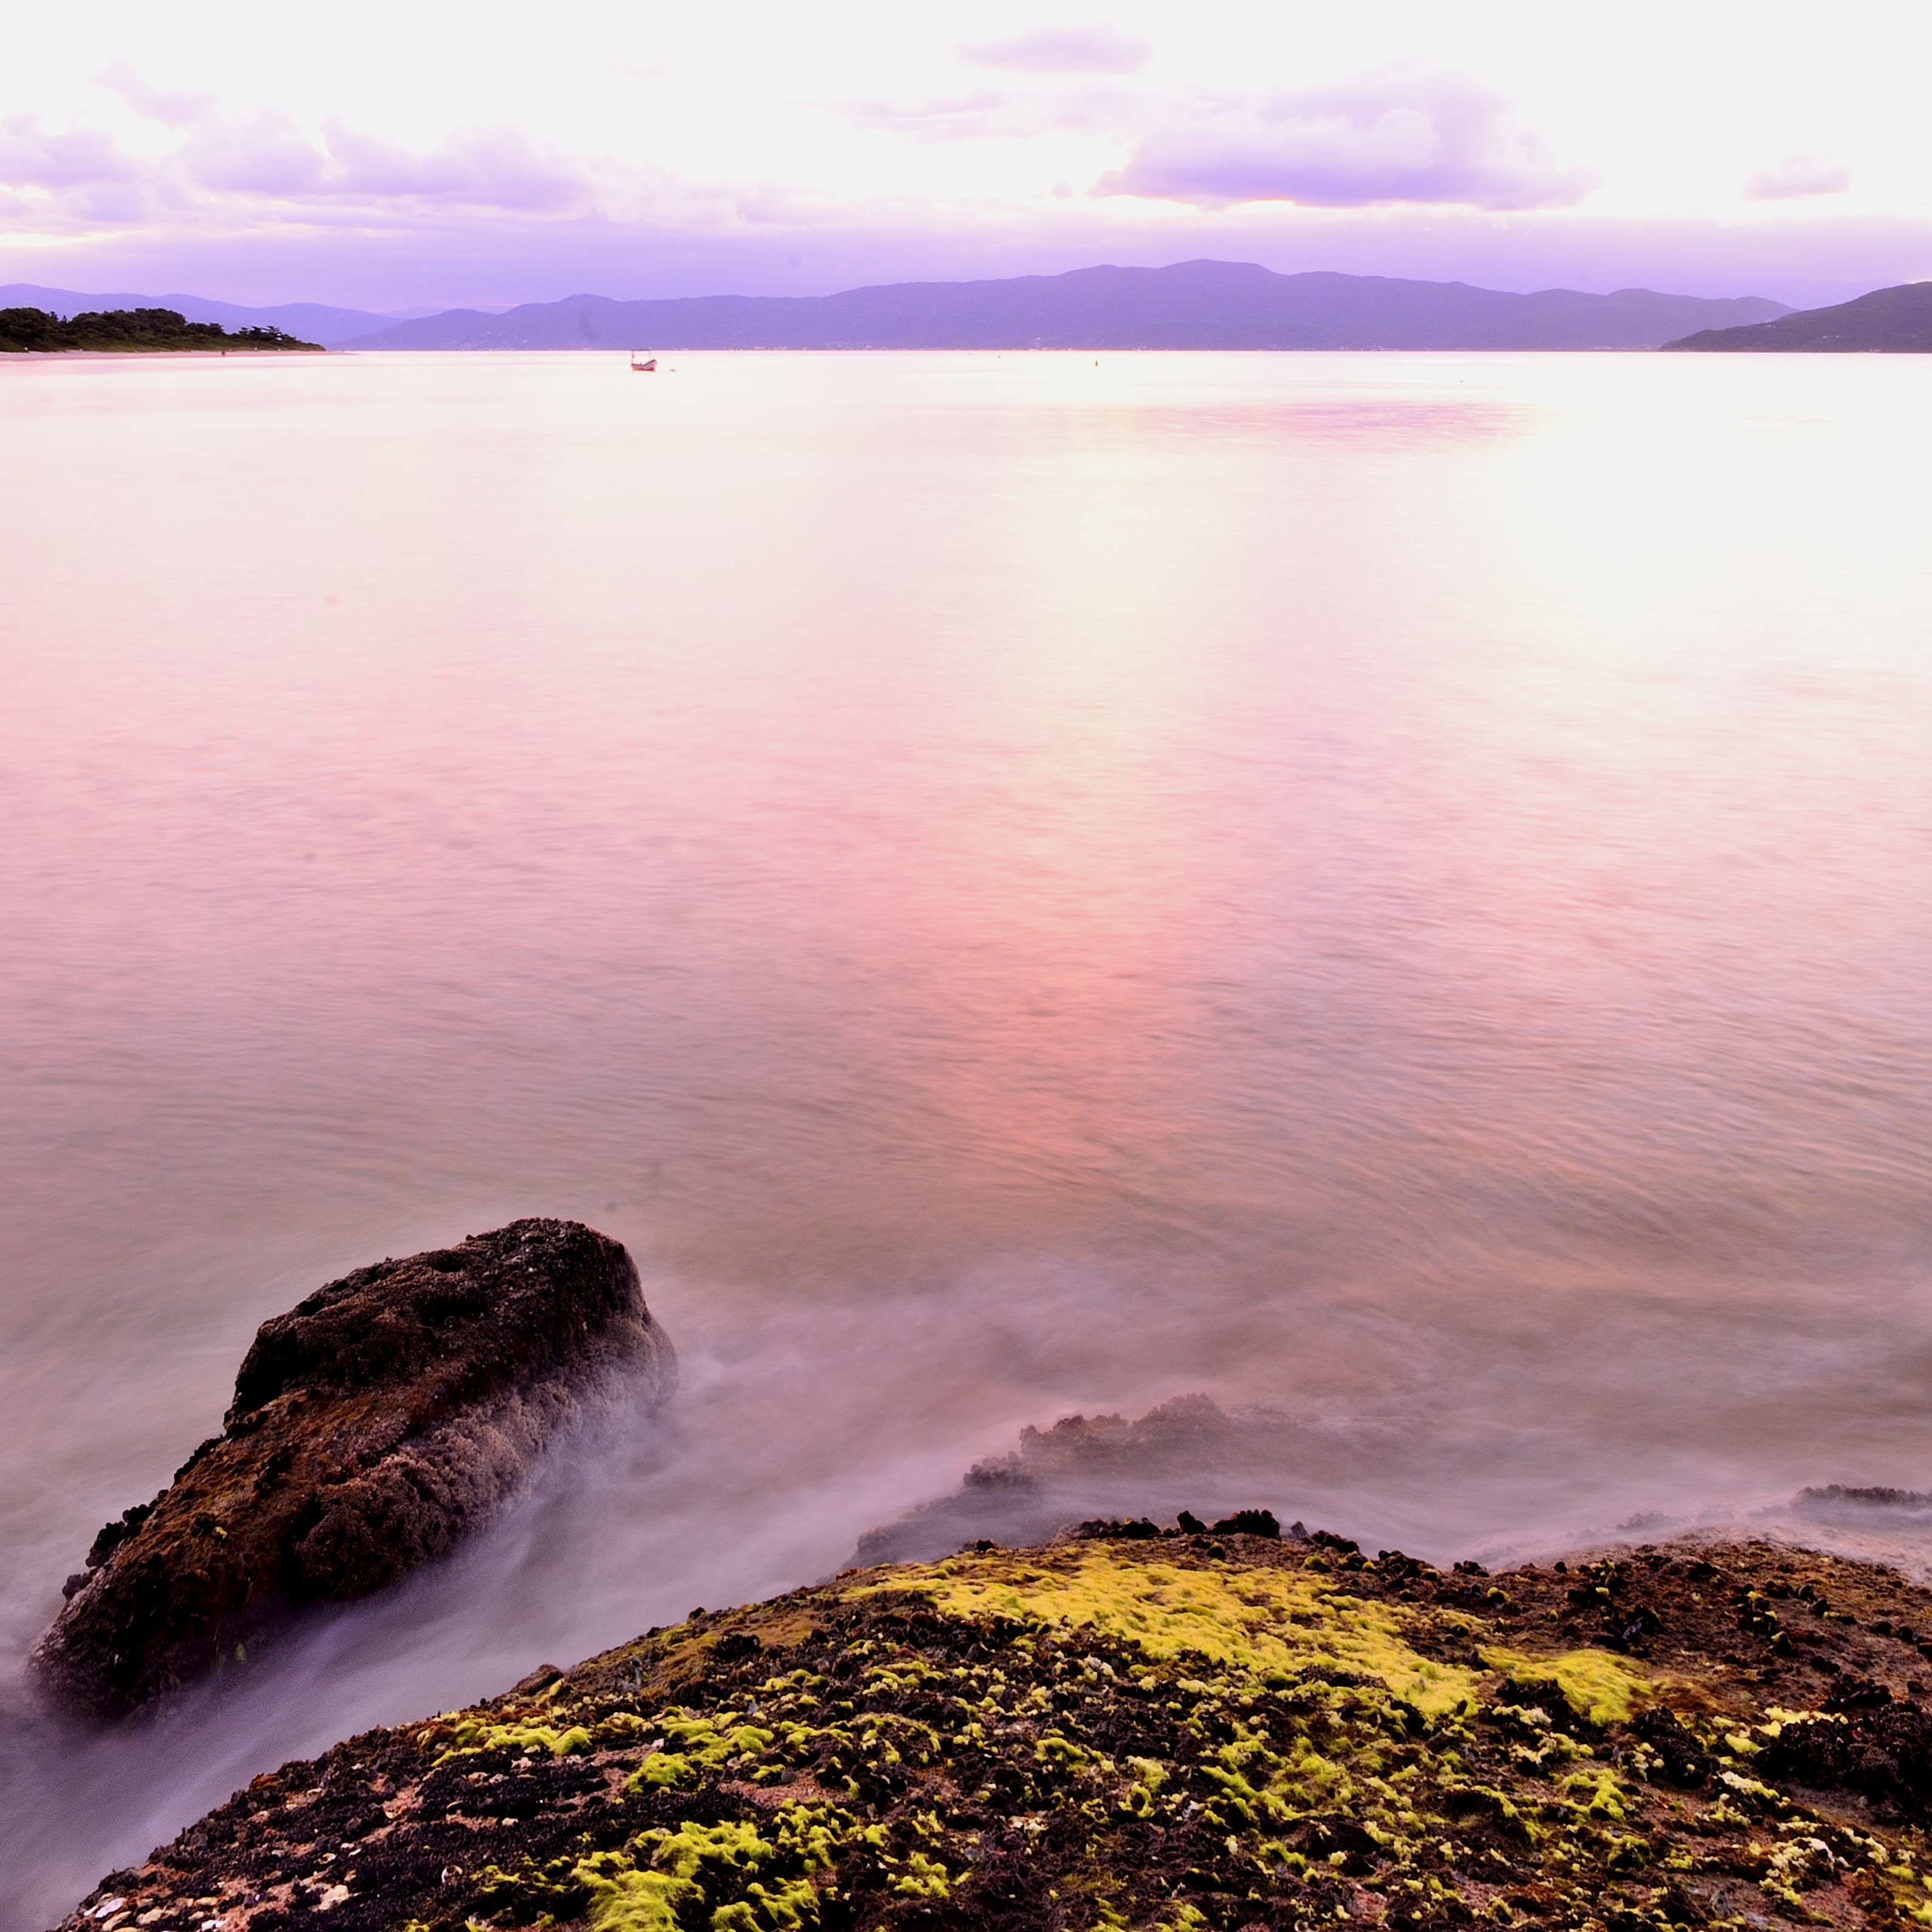
sea, coast, nature, rock, ocean, horizon, cloud, sunrise, sunset, sunlight, morning, shore, wave, lake, dawn, dusk, evening, reflection, bay, body of water, praia, florianopolis, santacatarina, br, daniela, loch, atmospheric phenomenon